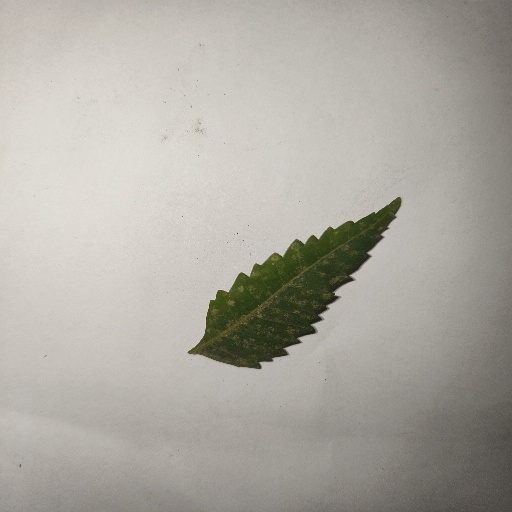
Species: Neem
Leaf condition: Powdery Mildew